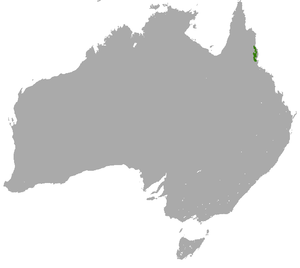
Le dendrolague de Lumholtz est un kangourou arboricole trouvé dans le Queensland, en Australie. Il doit son nom à l'explorateur norvégien Carl Sofus Lumholtz.